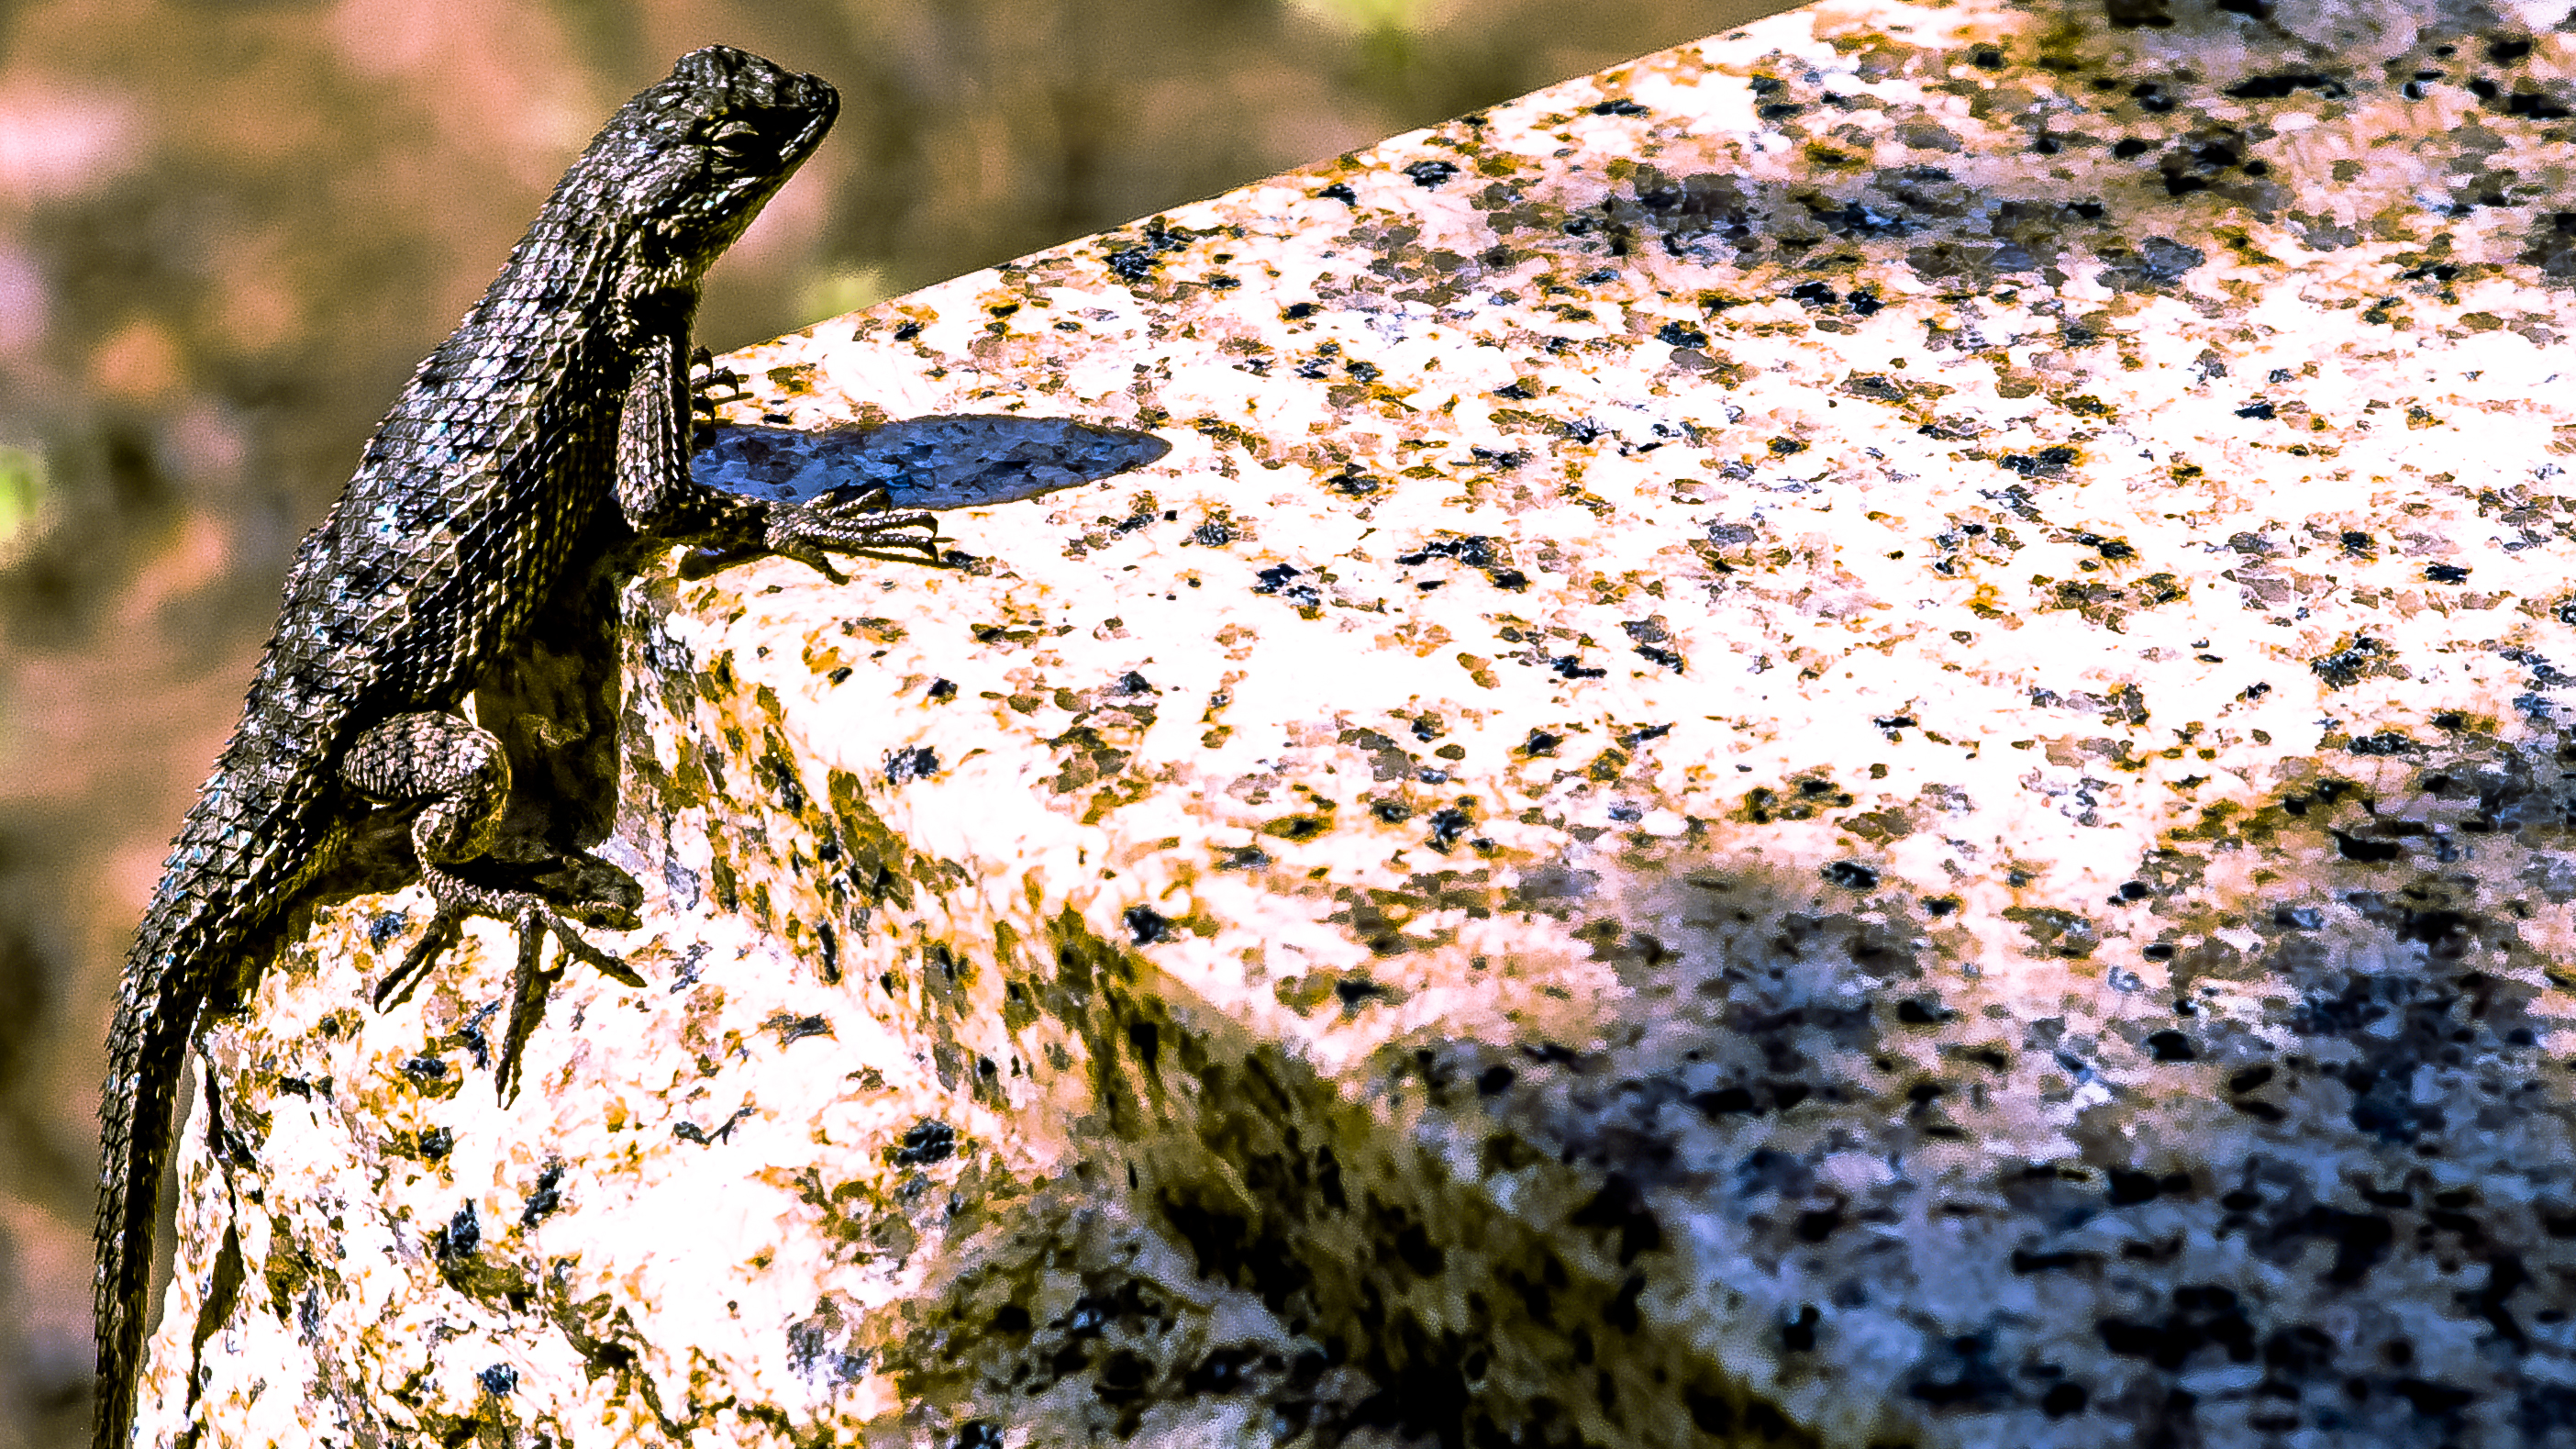
nature, rock, branch, sun, leaf, flower, stone, wildlife, autumn, soil, reptile, garden, california, season, fauna, lizard, santa, close up, creativecommons, rancho, granite, ana, botanic, claremont, macro photography